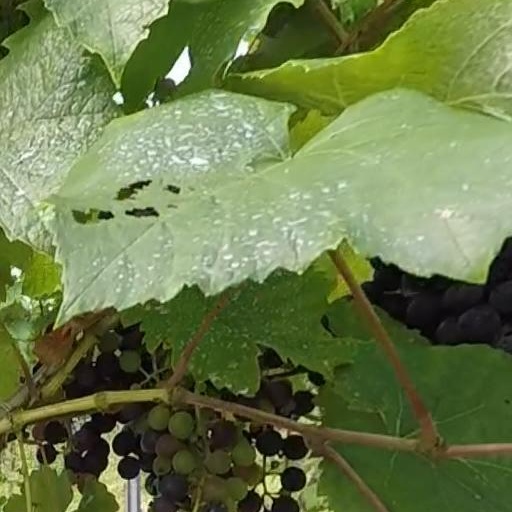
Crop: grape